Single (music)

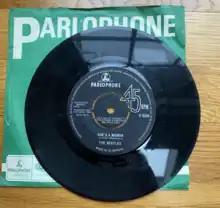
In some regions (e.g. UK), 7-inch 45 rpm records were sold for a quarter-inch spindle with a knock out for playing on a -inch hub

One could play a large-hole record on a player with a quarter-inch spindle by inserting a single "puck" or by using a spindle adapter.